No Way to Treat a Lady (film)

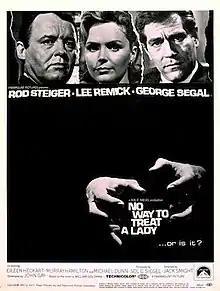
Theatrical release poster

No Way to Treat a Lady is a 1968 American psychological thriller film with elements of black comedy, directed by Jack Smight, and starring Rod Steiger, Lee Remick, George Segal, Eileen Heckart, Murray Hamilton, and Michael Dunn. Adapted by John Gay from William Goldman's 1964 novel of the same name, it follows a serial killer in New York City who impersonates various characters in order to gain the trust of women before murdering them.